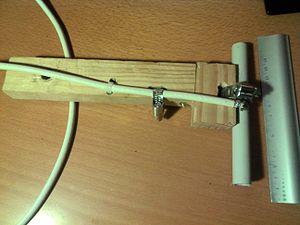
Une antenne faite maison ADS-B (1090 MHz) utilisée pour localiser les avions dans le ciel, et couplée à un récepteur SDR.Español: Una antenna hecha casa ADS-B (1090 MHz) que puede ser utilizada para localizar los aviones en el cielo. Esta connectada a un simple receptor SDR.Русский: Самодельная антенна на диапазон 1090 MHz для приёма сигналов ADS-B на простейший SDR приёмник.
L'Automatic dependent surveillance-broadcast est un système de surveillance coopératif pour le contrôle du trafic aérien et d'autres applications connexes. Un avion équipé de l'ADS-B détermine sa position par un système de positionnement par satellite et envoie périodiquement cette position et d'autres informations aux stations sol et aux autres appareils équipés de l'ADS-B évoluant dans la zone.